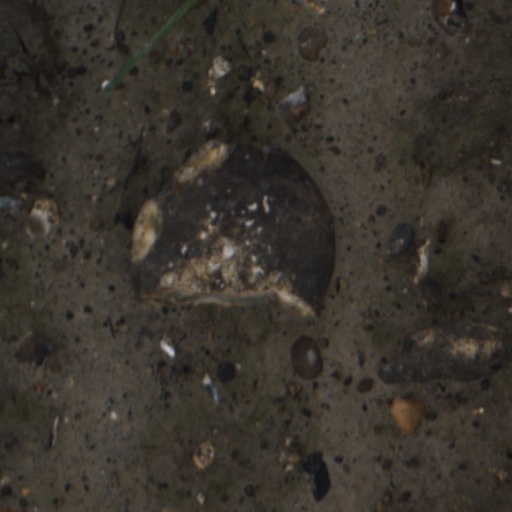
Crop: wheat